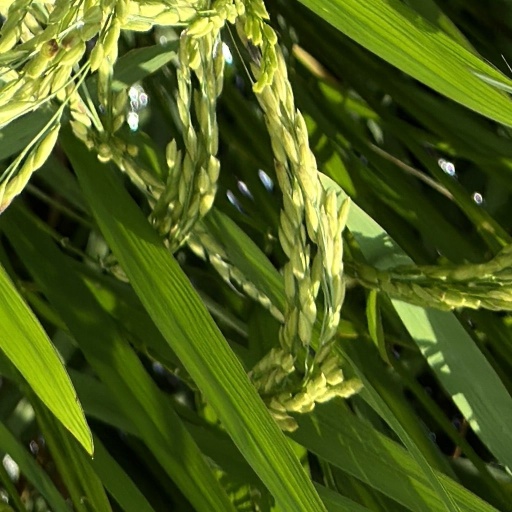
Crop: rice